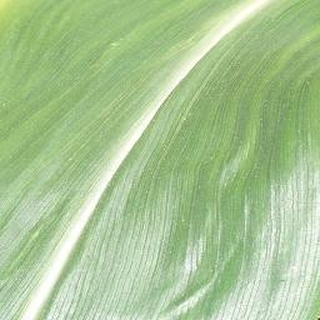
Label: healthy_corn